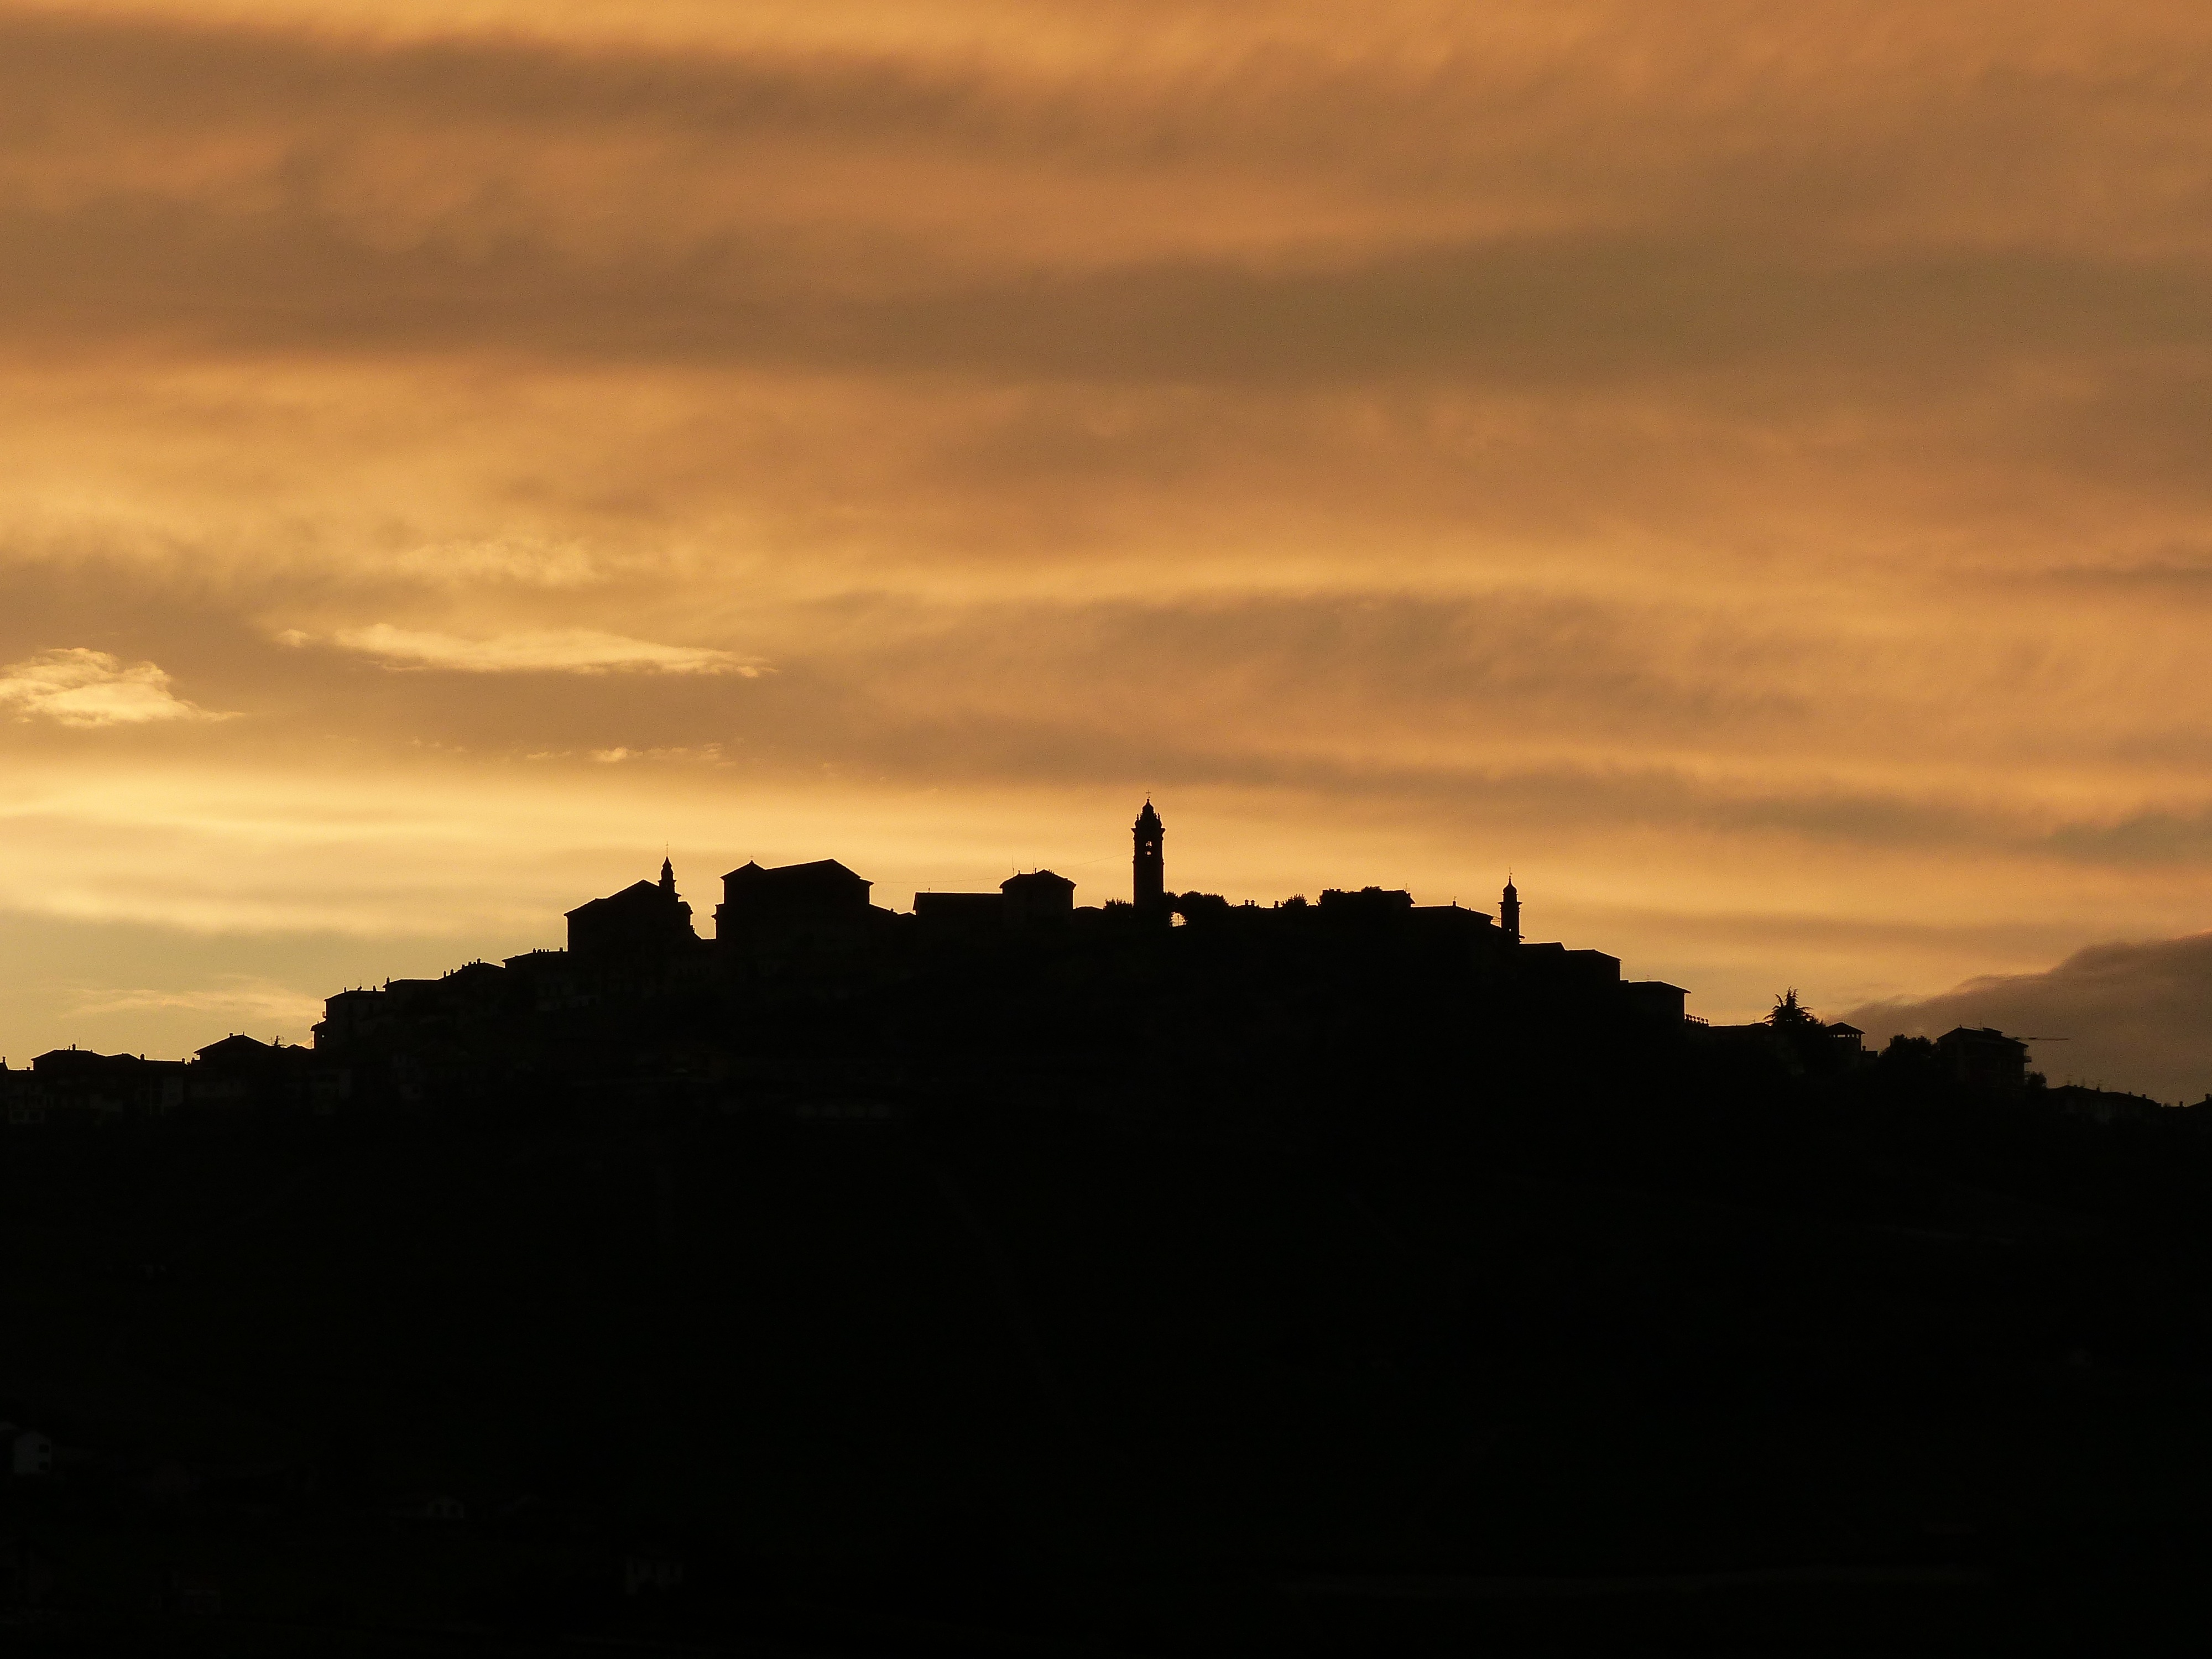
horizon, silhouette, cloud, sky, sun, sunrise, sunset, skyline, sunlight, morning, hill, dawn, atmosphere, dusk, evening, afterglow, atmospheric phenomenon, langhe, barolo, bussia